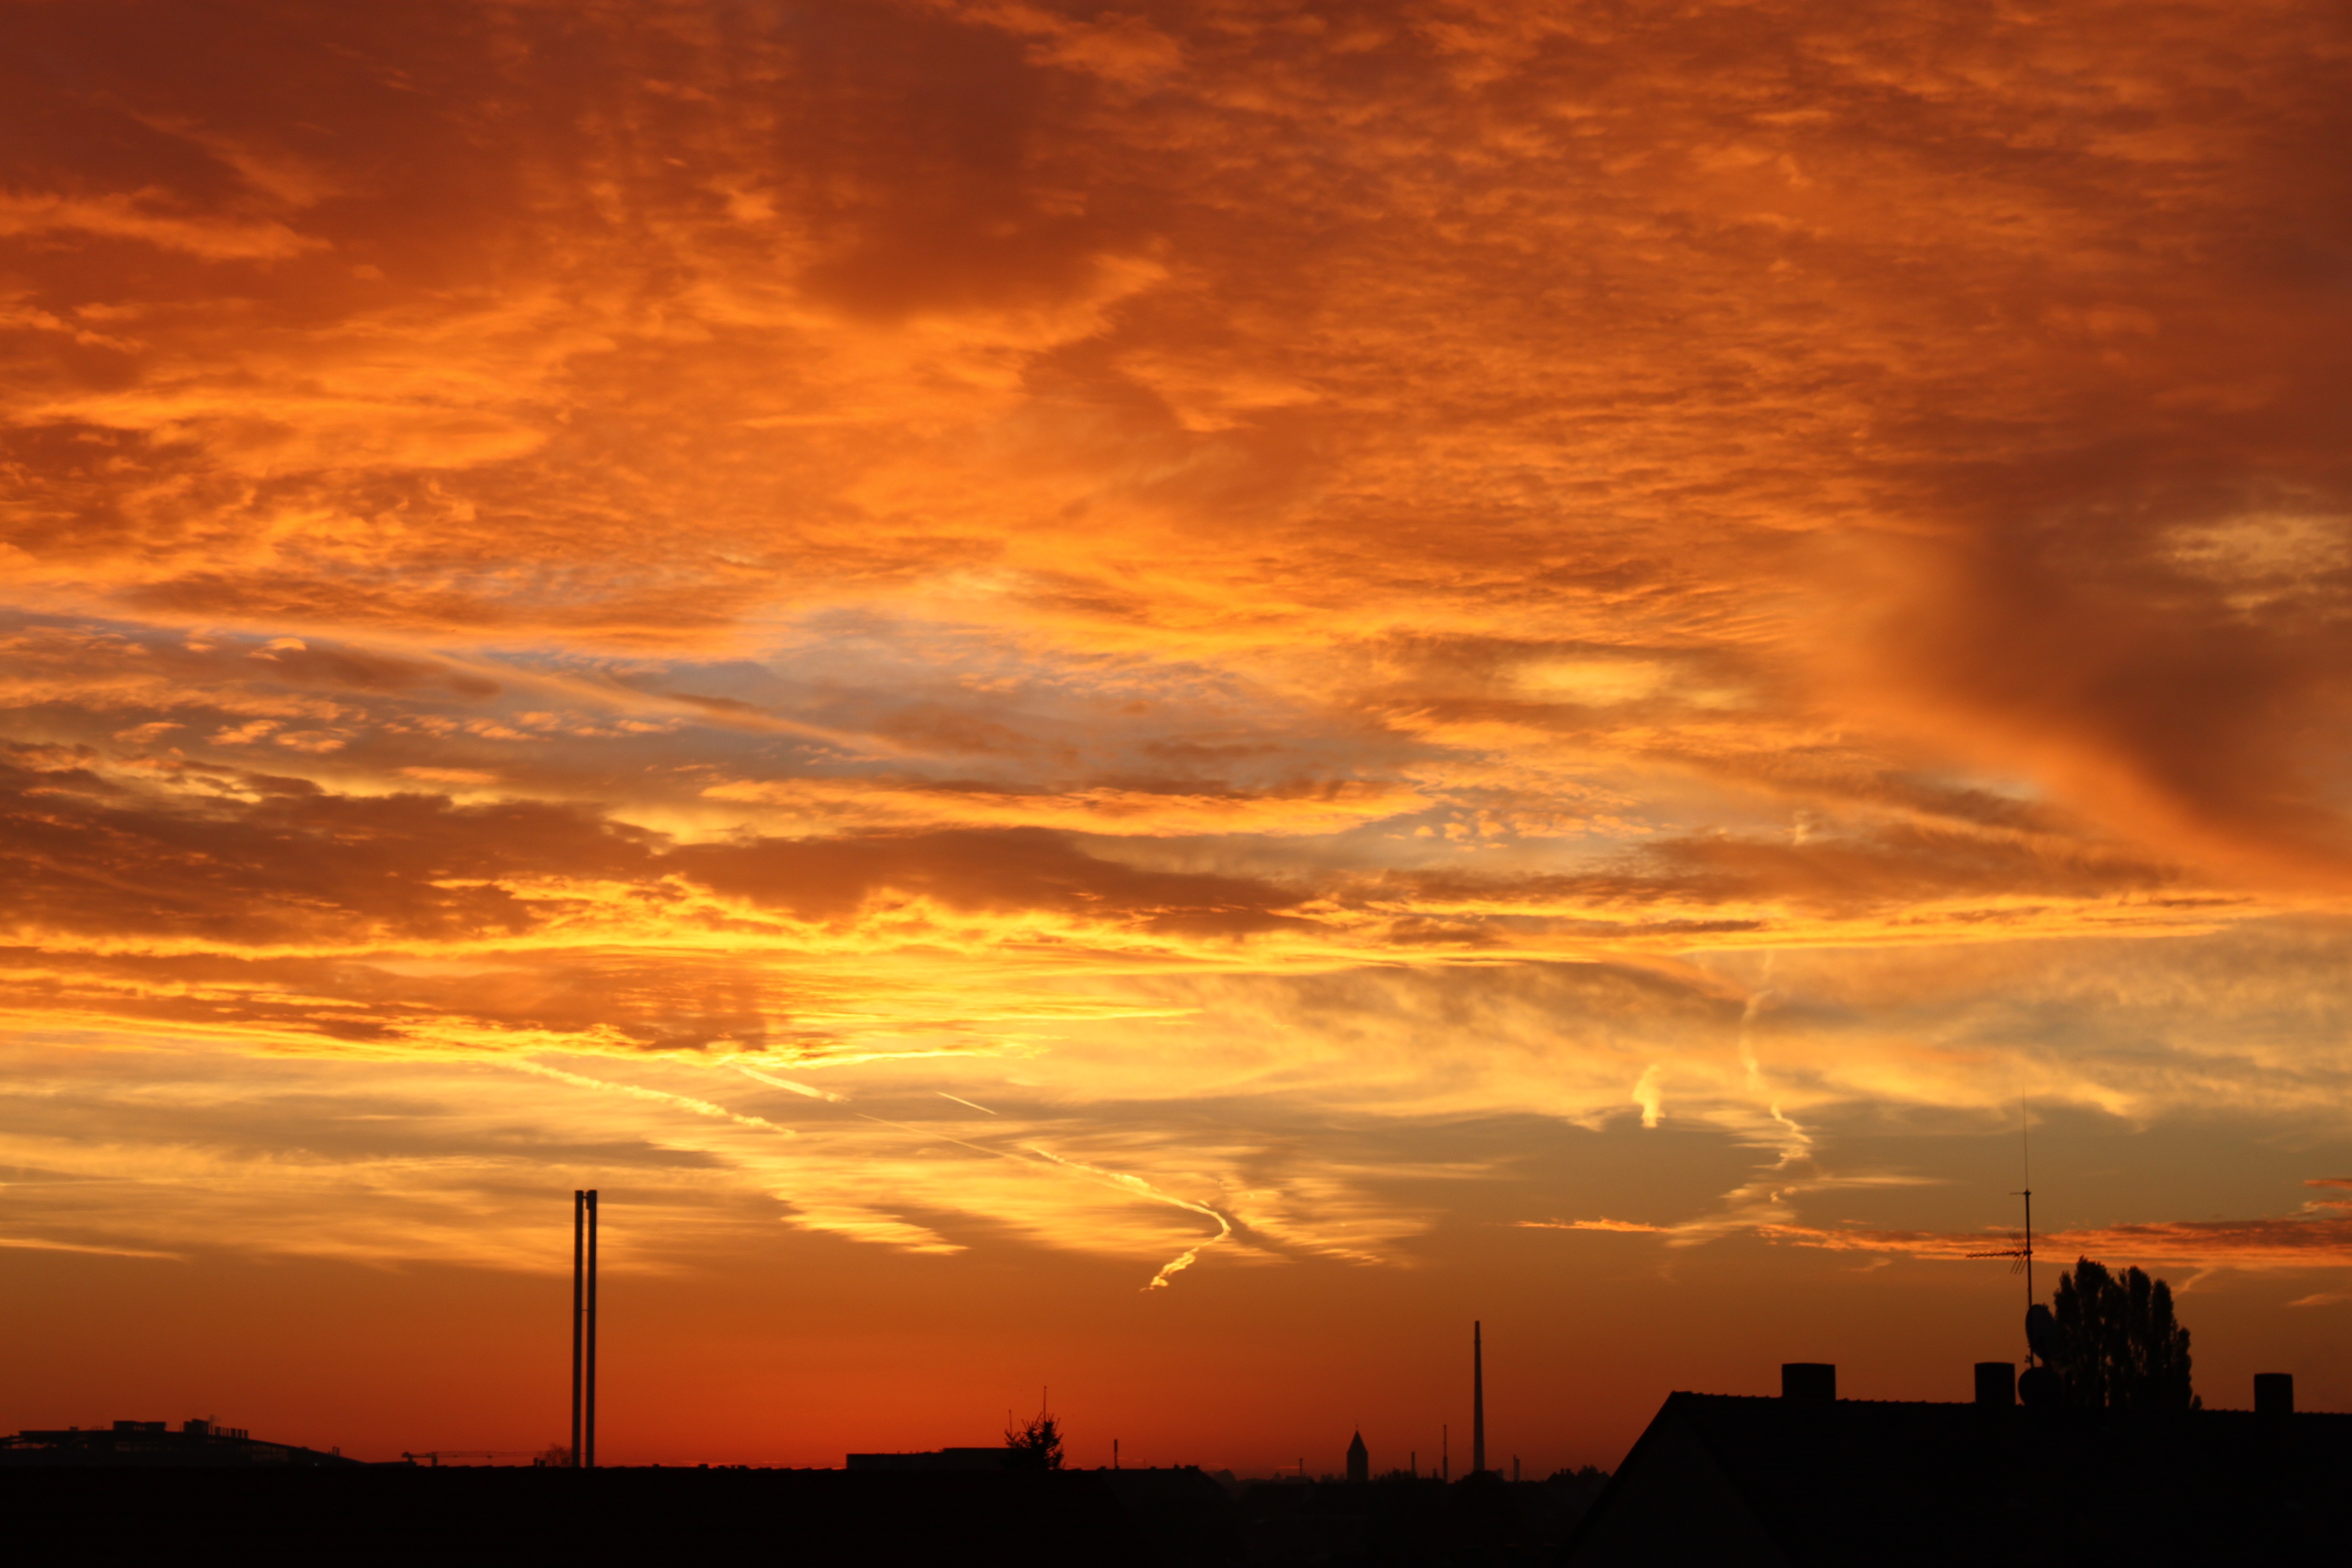
nature, horizon, cloud, sky, sun, sunrise, sunset, skyline, sunlight, morning, dawn, atmosphere, dusk, evening, cumulus, skies, clouds, mood, morgenstimmung, afterglow, morgenrot, red sky at morning